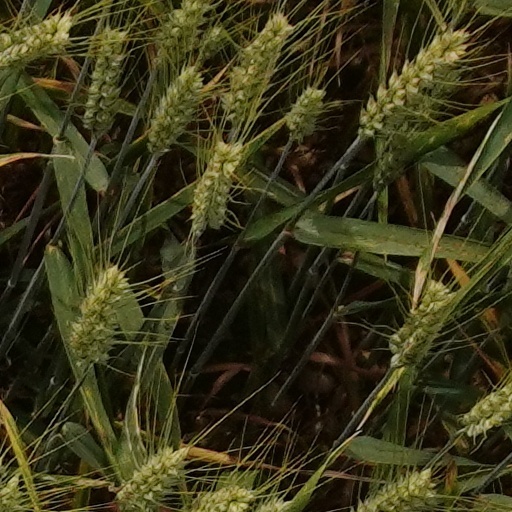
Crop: wheat